Harold Dejan

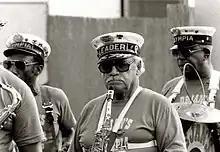
Dejan (center) with Olympia Brass Band on tour in Austria, 1986

Harold Andrew "Duke" Dejan (February 4, 1909 – July 5, 2002) was an American jazz alto saxophonist and bandleader in New Orleans. Dejan is best remembered as leader of the Olympia Brass Band during the 1960s and 1970s, when it was considered the top band in the city.